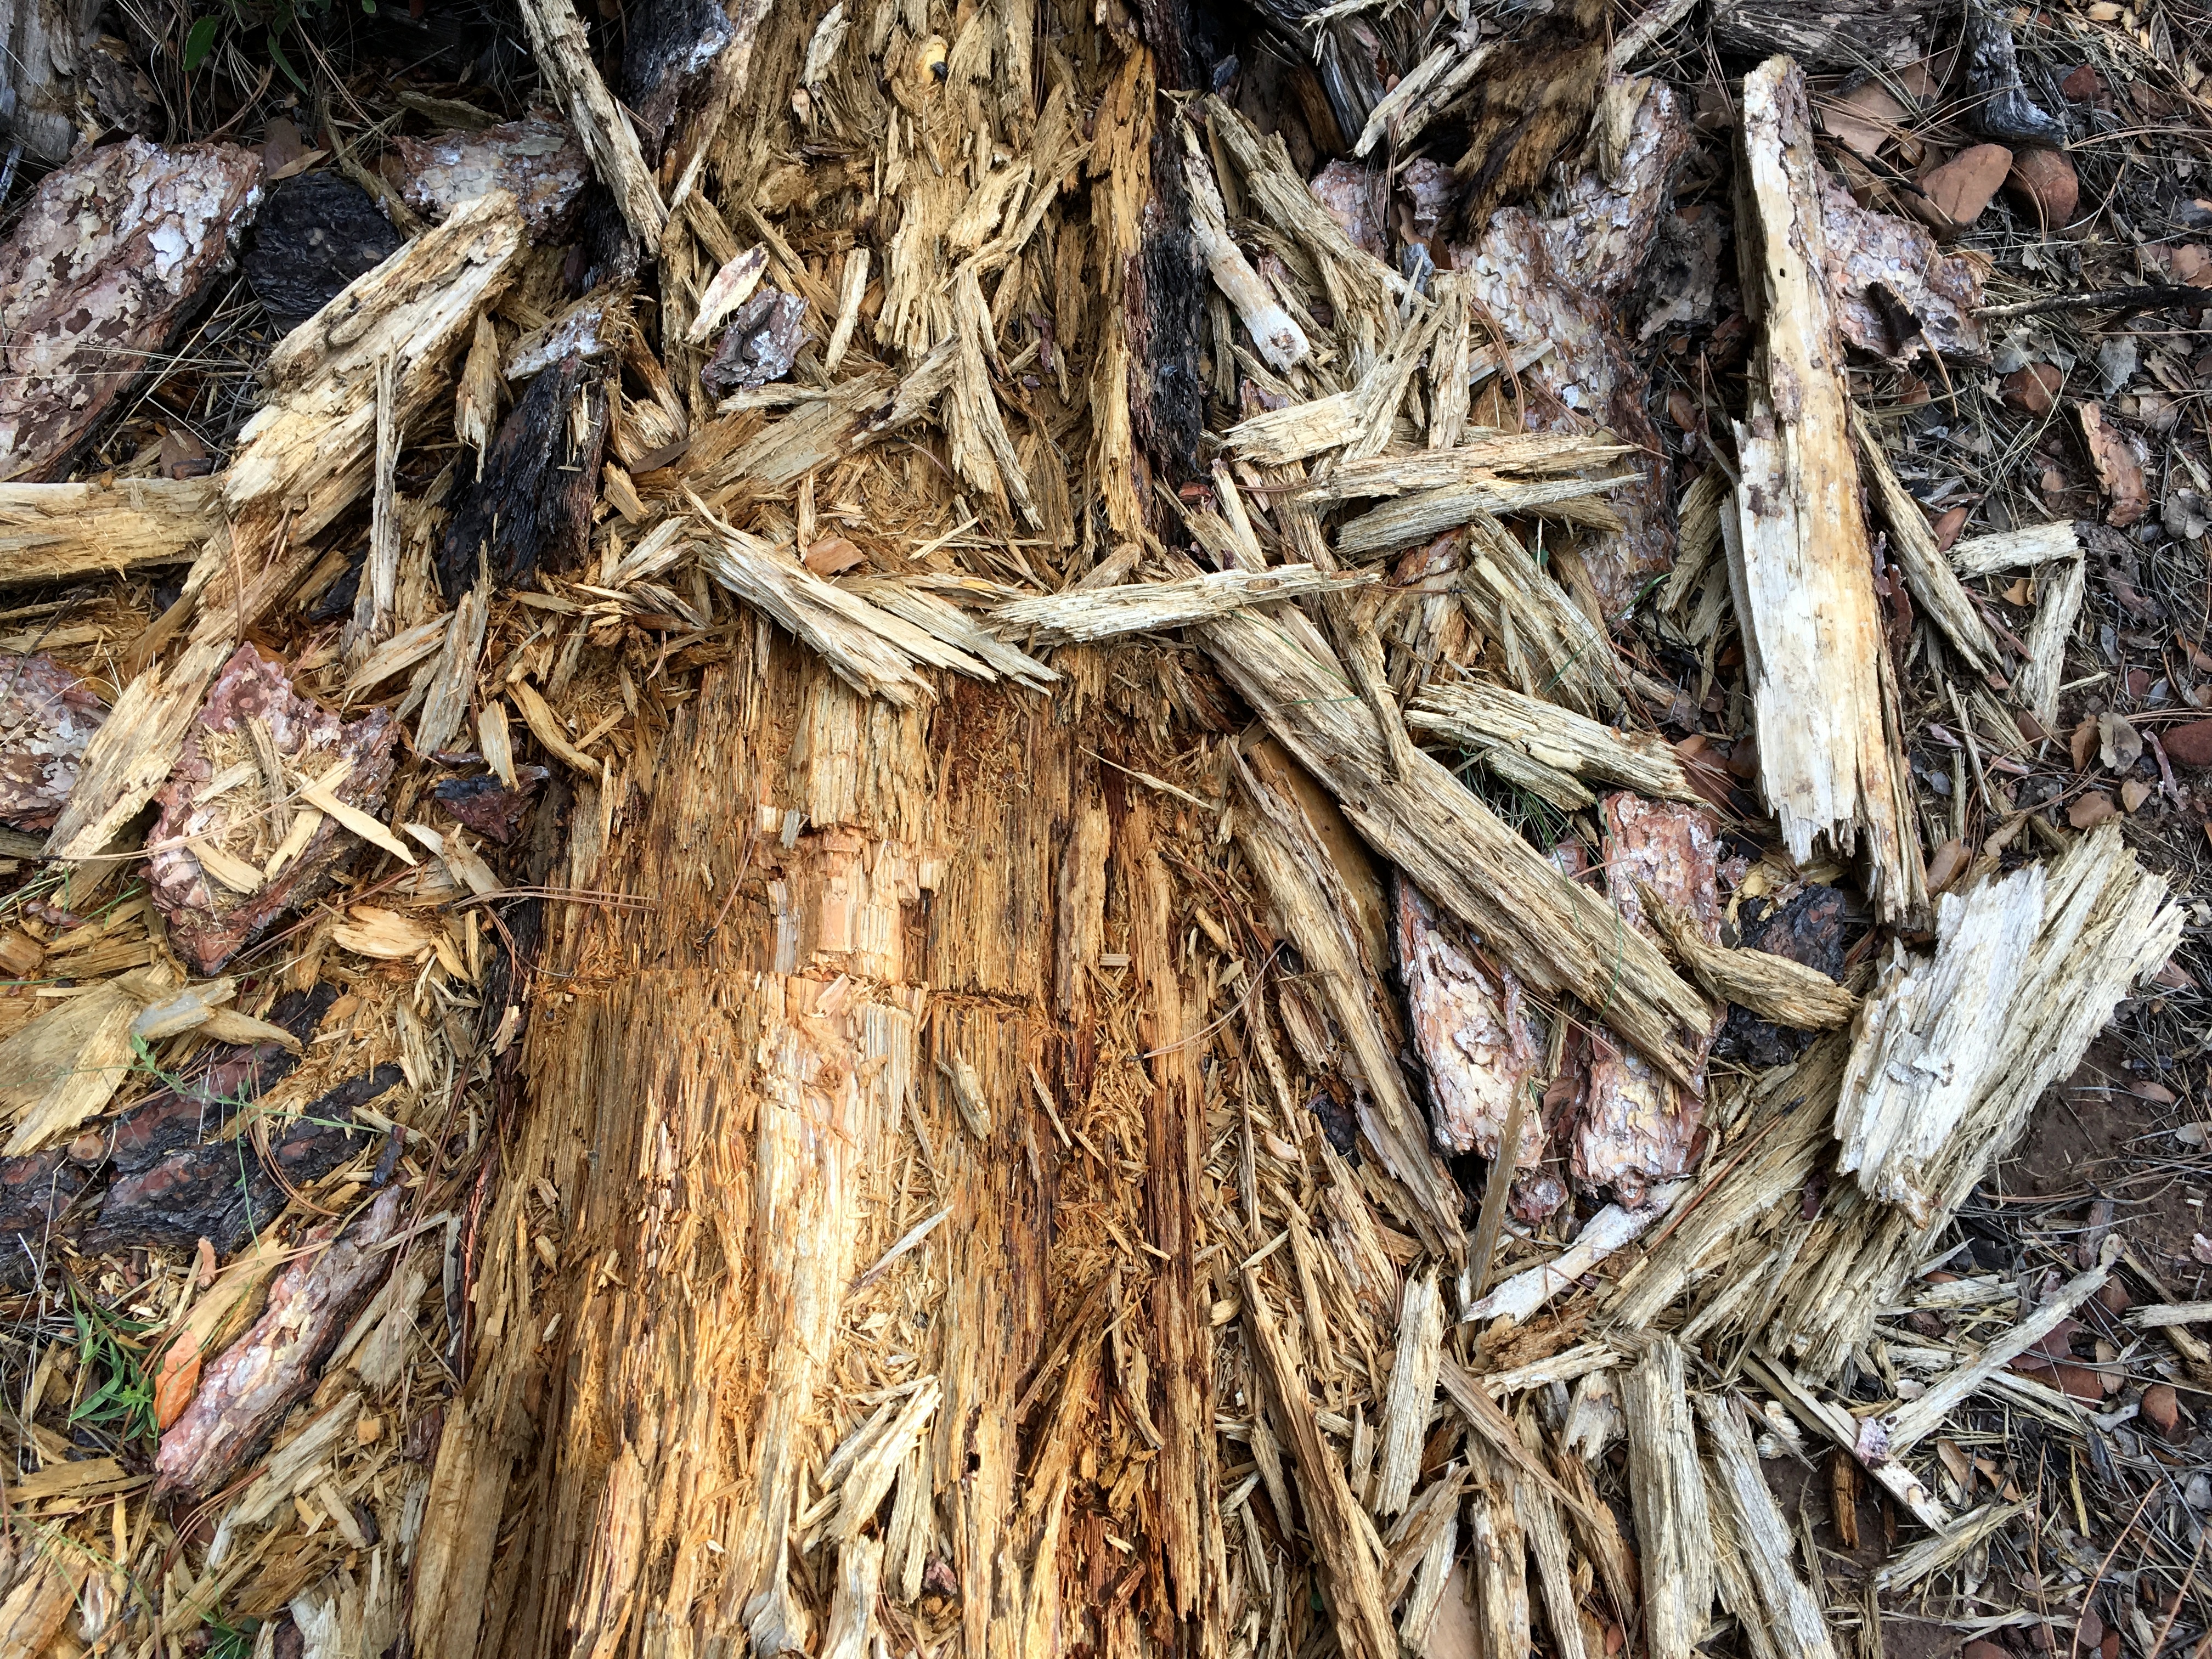
tree, branch, plant, wood, leaf, trunk, food, crop, agriculture, root, scrap